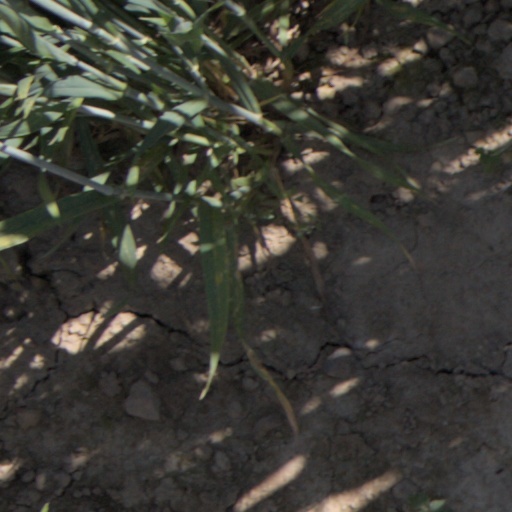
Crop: wheat